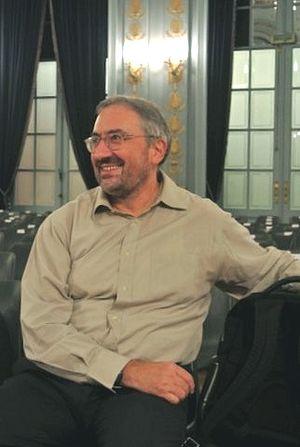
Enrico Gatti est un violoniste spécialisé dans la musique baroque.